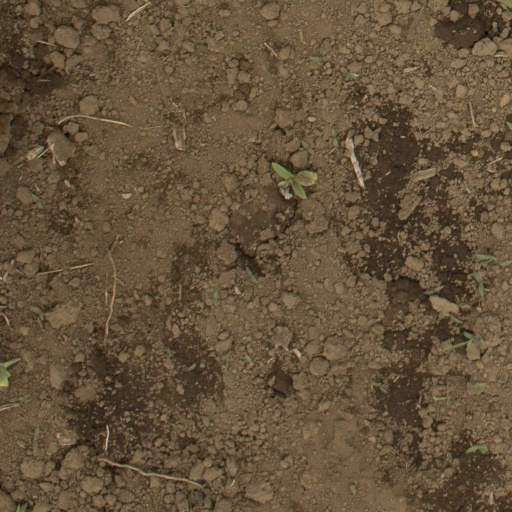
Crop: Jerusalem artichoke